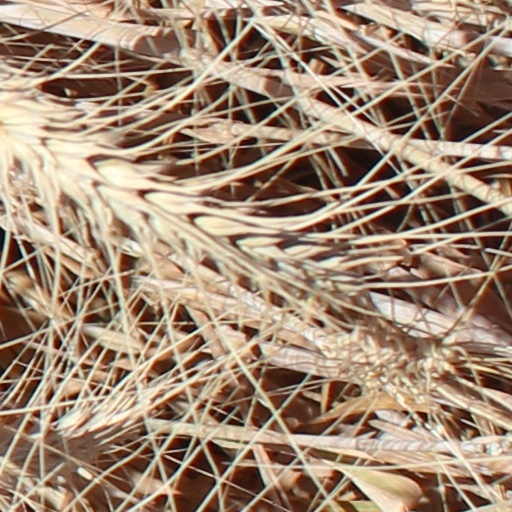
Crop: wheat